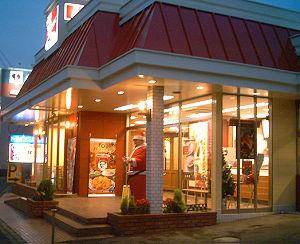
KFC, PFK au Québec, est une chaîne de restauration rapide américaine.